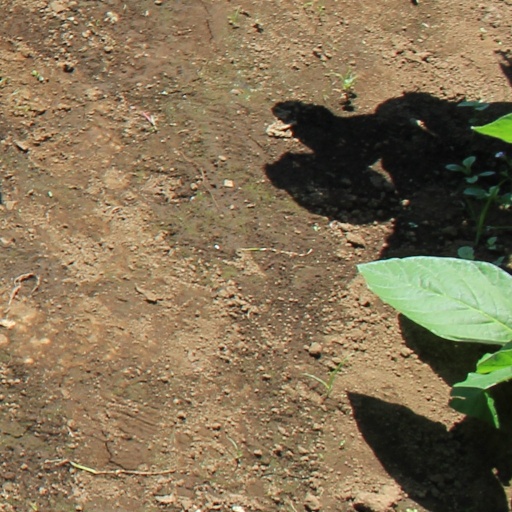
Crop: soybean